Missouri Compromise

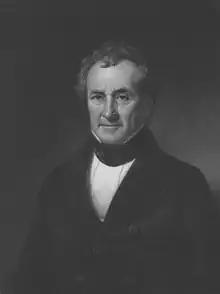
Representative James Tallmadge Jr., the author of the antislavery amendment to Missouri statehood

The Era of Good Feelings, closely associated with the administration of President James Monroe (1817–1825), was characterized by the dissolution of national political identities. With the Federalists discredited by the Hartford Convention against the War of 1812, they were in decline nationally, and the "amalgamated" or hybridized Republicans adopted key Federalist economic programs and institutions, further erasing party identities and consolidating their victory.